Helen Cherry

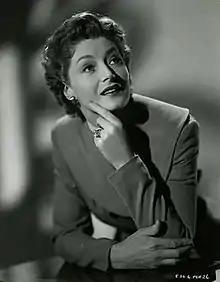

Helen Mary Cherry (24 November 1915 – 27 September 2001) was an English stage, film and television actress. She was born in Worsley, Lancashire, and brought up in Harrogate, West Riding of Yorkshire.